List of women printers and publishers before 1800

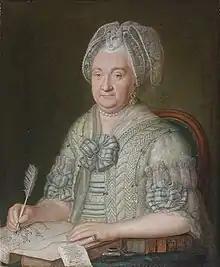
Ulrich Ferdinand Beenfeldt, "Portrait of Anna Magdalena Godiche", 1776, Natural History Museum of Denmark

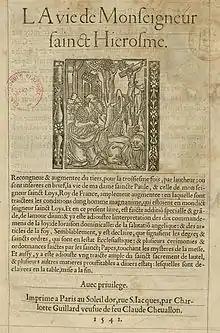
"La Vie de monseigneur sainct Hierosme de Louis Lasseré," Charlotte Guillard imprint, 1541

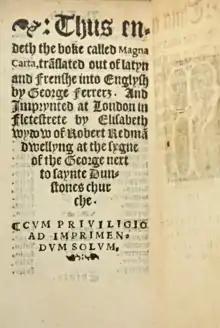
Colophon from "The Great Charter, Called in Latin Magna Carta", London: Elisabeth Pickering, 1540/41

The printing industry was established in France in the 16th century, with Lyon being the first center and later Paris. The names of many widows active in the profession is known from the 16th century, such as Nicole Vostre (fl. 1537), Jeanne Bruneau, and Sibille de La Porte (fl. 1593). In the first half of the 17th century, 208 widow printers and publishers were active in France, and during the 17th century, about 540 widows are estimated to have been active within the publishing, printing and retailing book business in France.